Walter Model

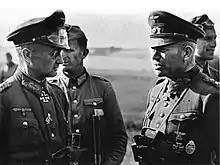
Model with the overall commander of the 2nd Panzer Army and his direct superior, Heinz Guderian, in 1941

Preparations for the invasion of Poland started in May 1939. The IV Corps became part of the Tenth Army, under the command of Walter von Reichenau, which in turn formed part of Gerd von Rundstedt's Army Group South. World War II began in Europe when IV Corps crossed the border into Poland on 1 September. For the IV Corps, the campaign lasted only eleven days, but there was some hard fighting. On 28 September, the IV Corps was designated the controlling headquarters of the Lublin area. The Lublin Ghetto became one of the first of its kind.